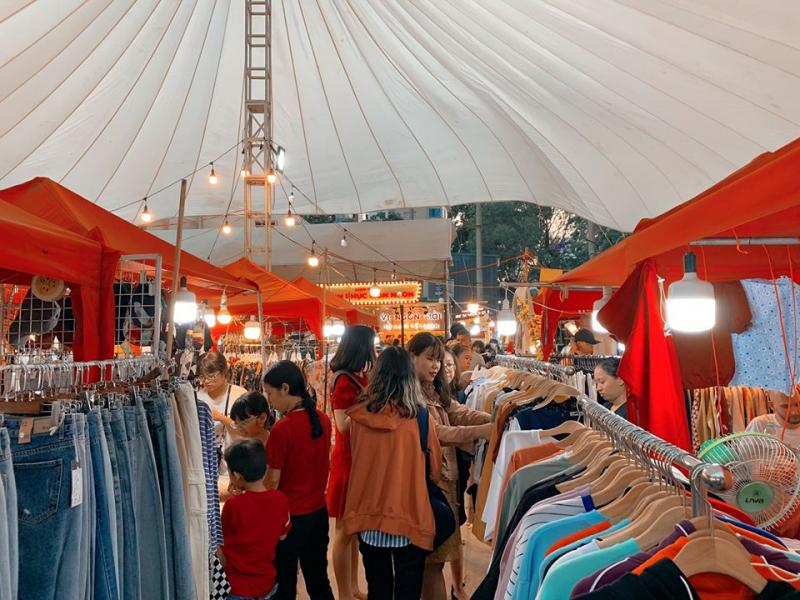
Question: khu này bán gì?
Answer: khu này bán quần áo